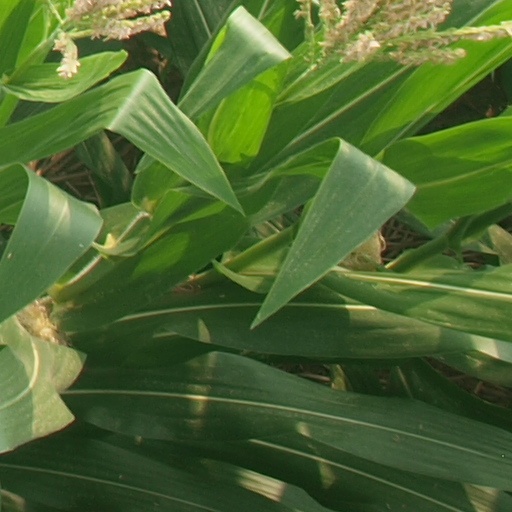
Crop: maize; corn